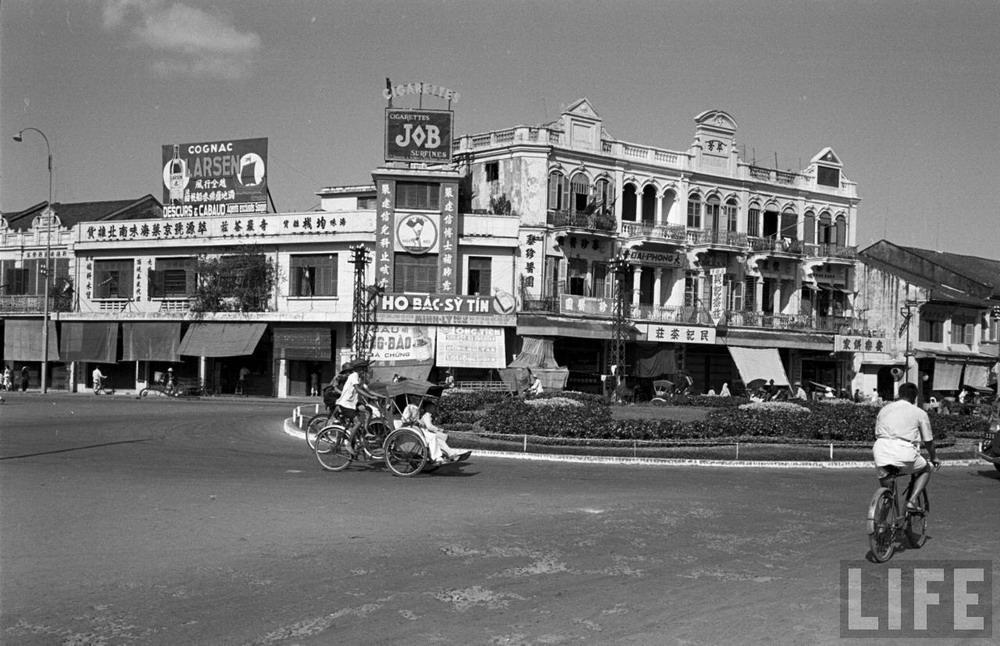
có một chiếc xích lô đang di chuyển ở gần vòng xoay